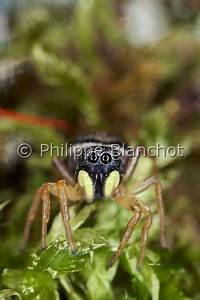
Label: spider